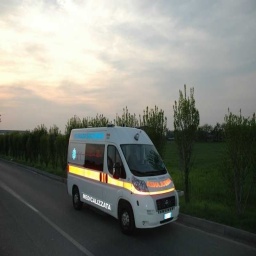
Label: ambulance